Railway network of Sicily

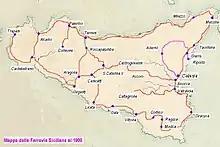
Sicilian railways in the early 20th century

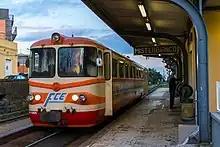
The Circumetnea Railway, opened in 1898 on the slopes of Mount Etna.

From the capital, at the beginning the first radiating hub of Sicilian railroads, it was not until 1880 that the first sections of the line to Trapani began to open by the Western Sicilian Railway Company, which was joined six years later by the longer Castelvetrano route. In 1892 the line to Caltagirone from the Etnean capital was also completed, however, it was not until 1931 that this locality was connected to the station of Dittaino, near Enna, (but on a narrow gauge) and it was necessary to wait a good half century, that is, until 1979, for the continuation of the line to Gela to come into operation, which would probably never have been connected to the Catania-Caltagirone line without the emergence of the Gela petrochemical hub. Instead, the direct connection between Caltagirone and Canicattì, which would have shortened the distance between Catania and Agrigento, remained unfinished, although much of the work had already been completed.